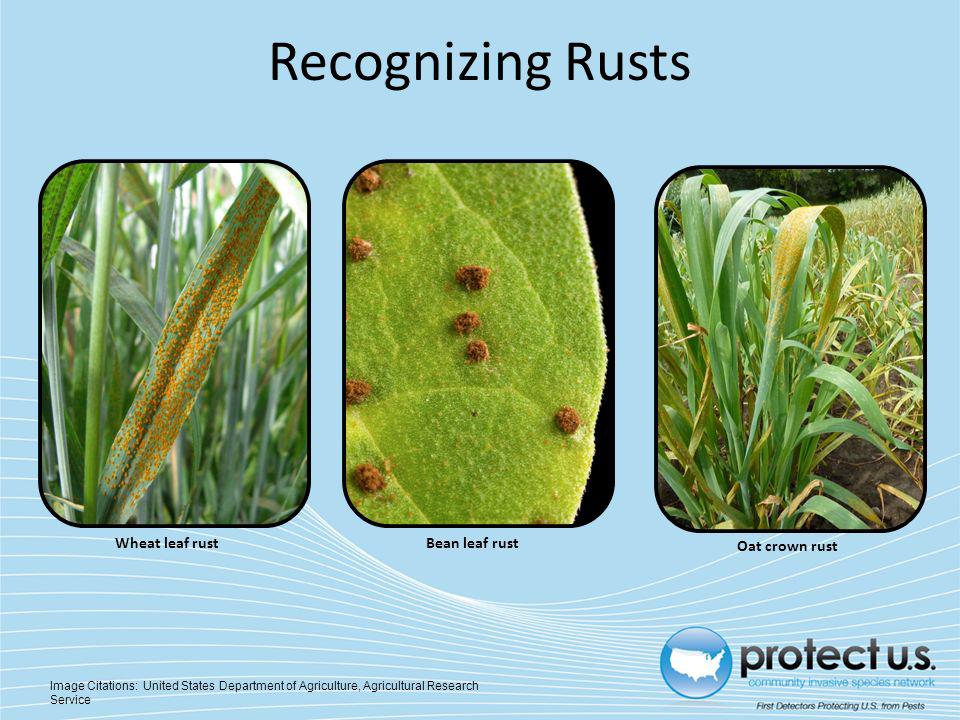
Plant: Wheat
Disease: wheat leaf rust